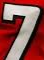
Number: 7